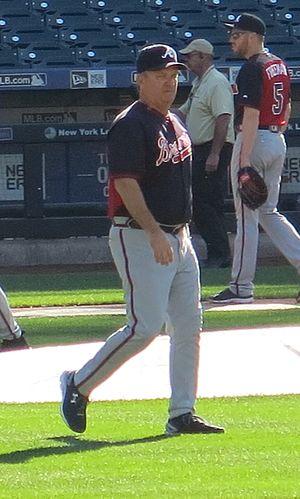
Kevin Lee Seitzer est un instructeur et ancien joueur de baseball.